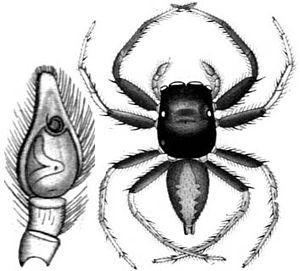
Margaromma est un genre d'araignées aranéomorphes de la famille des Salticidae.